Zalmoxis Peak

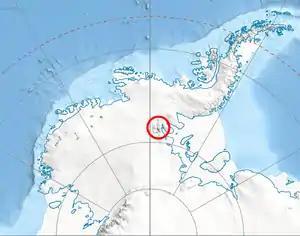
Location of Sentinel Range in Western Antarctica.

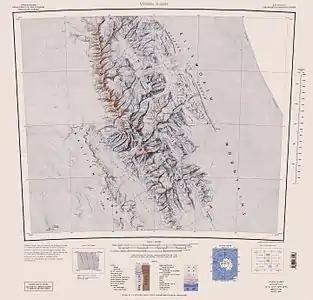
Sentinel Range map.

Zalmoxis Peak is the rocky peak rising to 2625 m in Bearskin Ridge on the east side of Sentinel Range in Ellsworth Mountains, Antarctica. It is surmounting Patton Glacier to the northwest and Crosswell Glacier to the southeast.